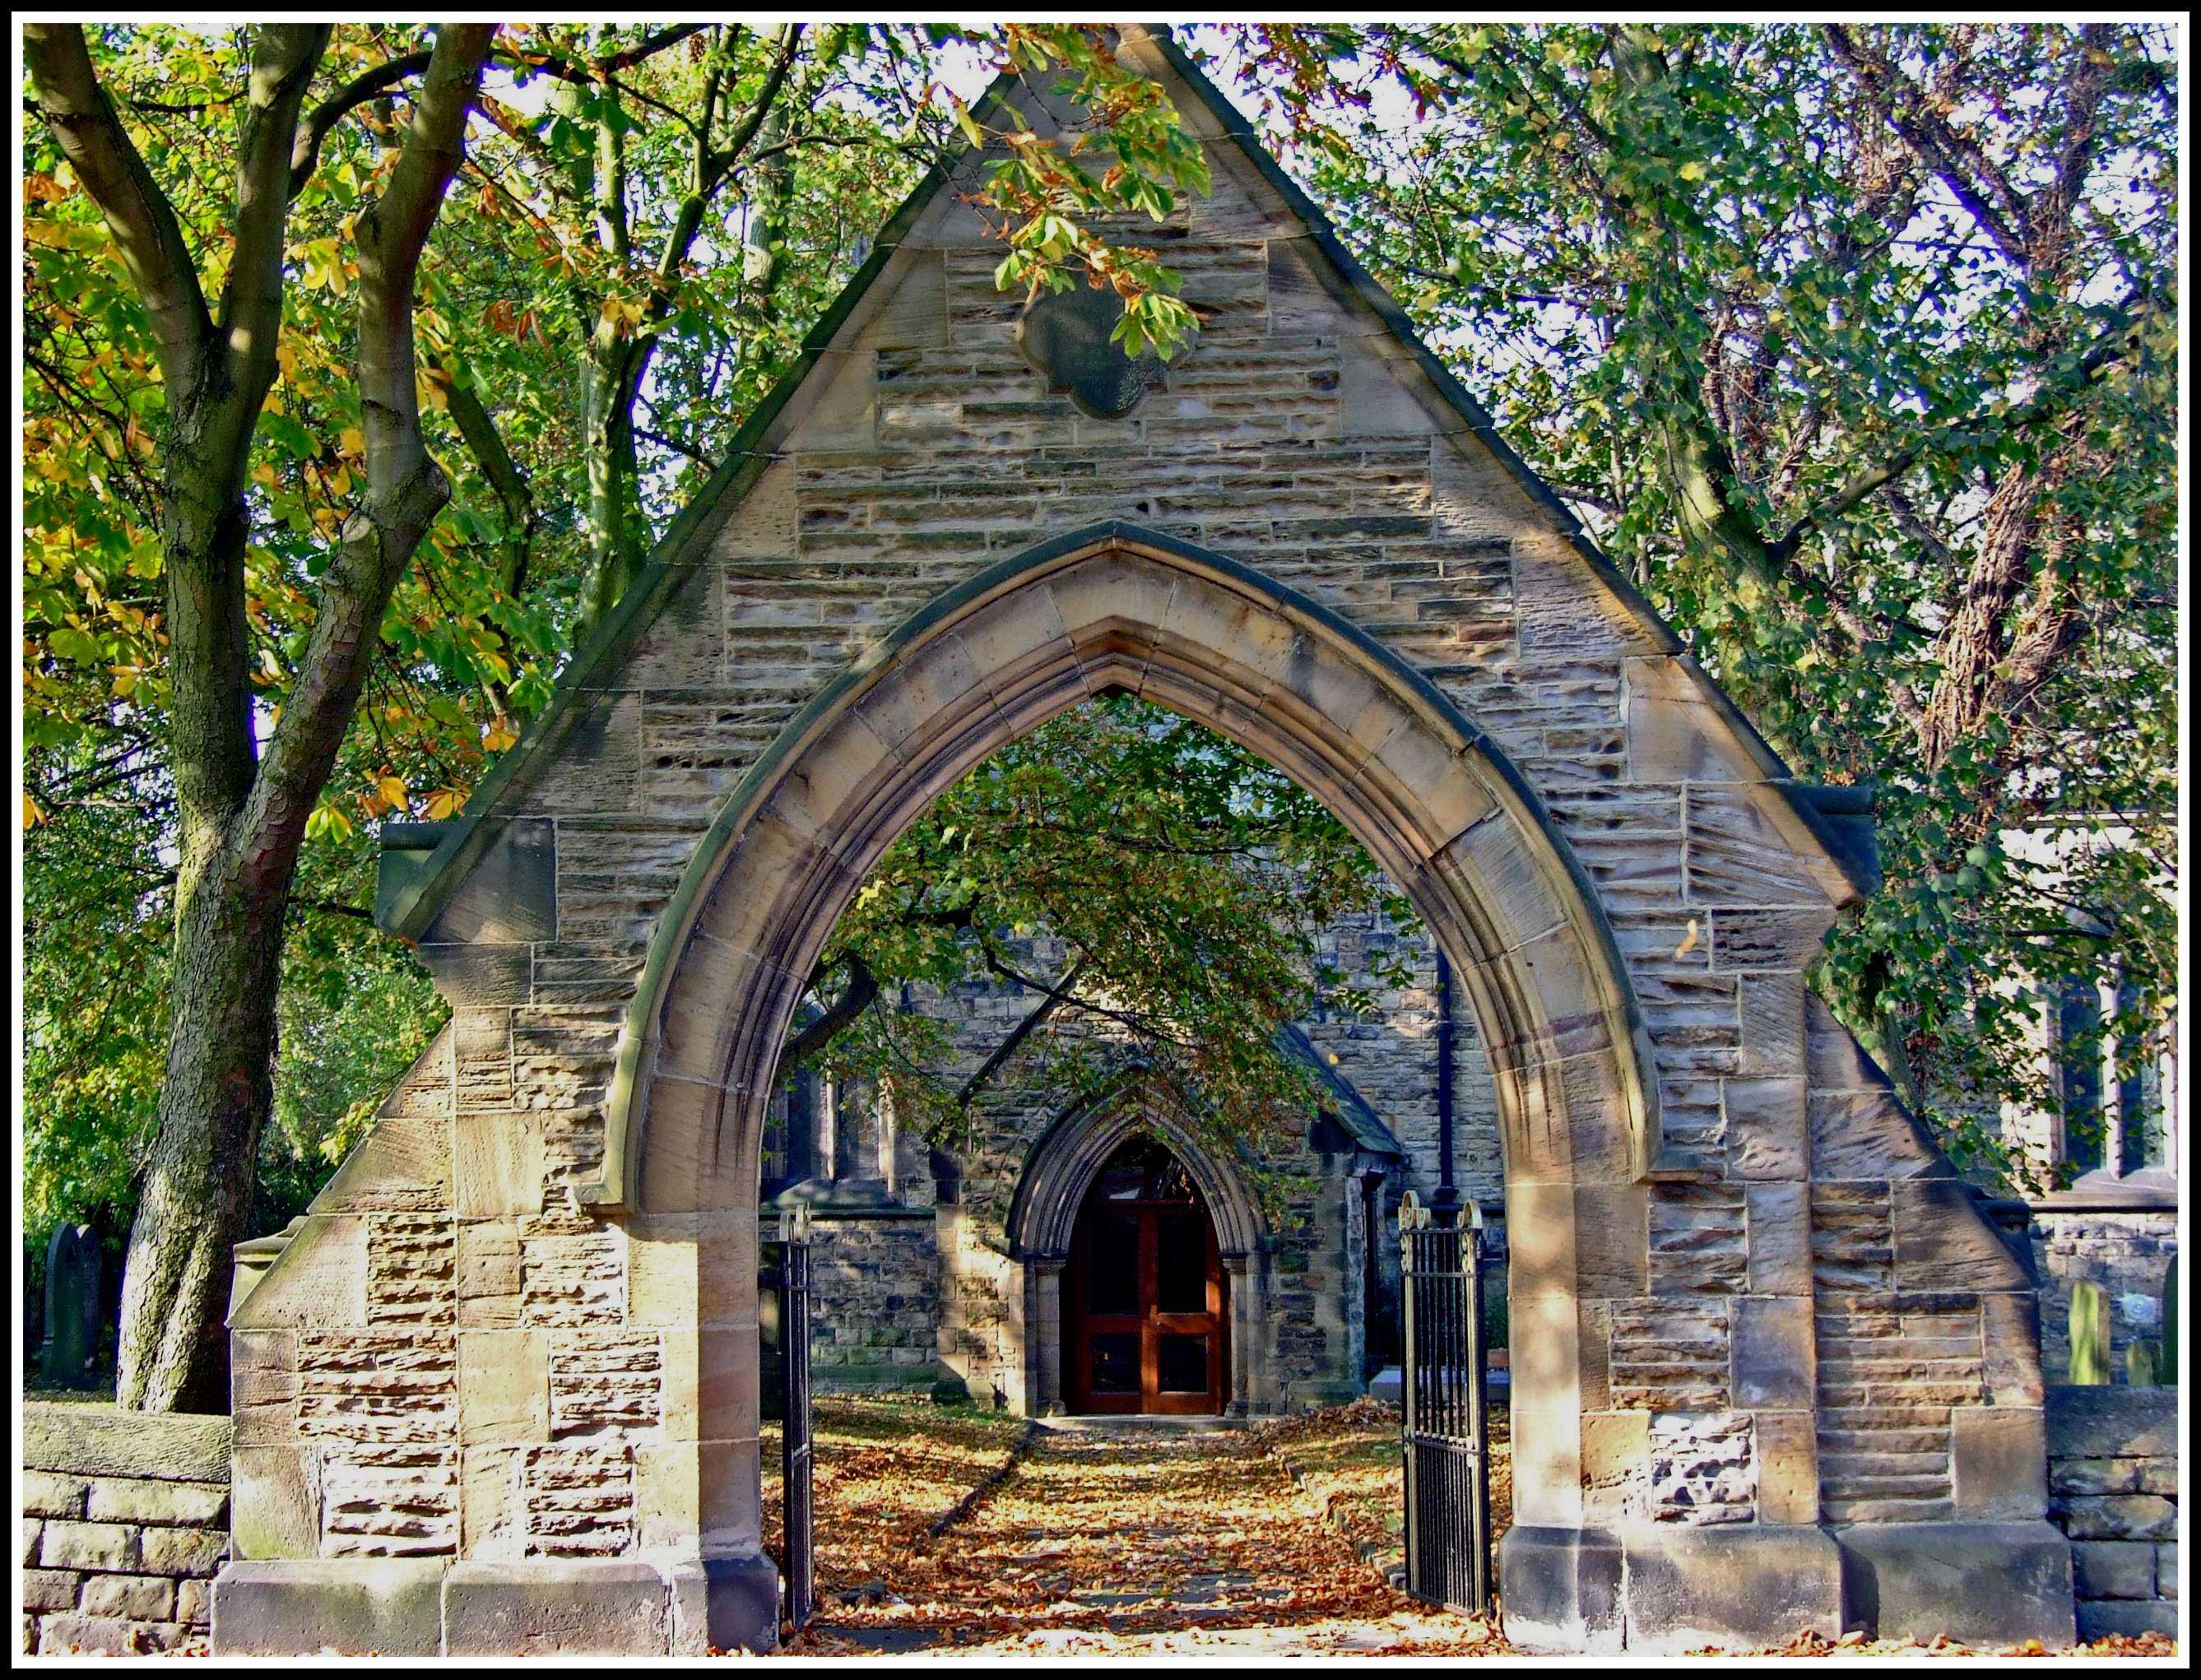
architecture, building, arch, church, chapel, tourism, place of worship, monastery, shrine, wakefield, estate